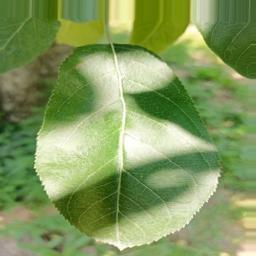
Label: Healthy